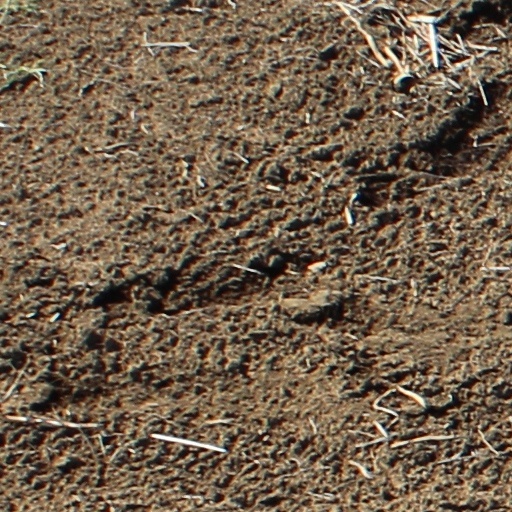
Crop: wheat